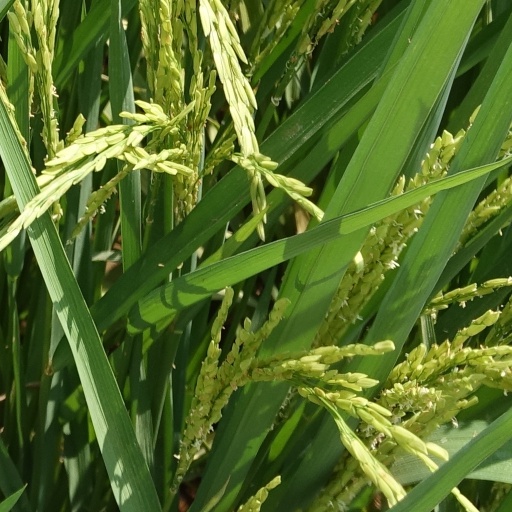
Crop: rice